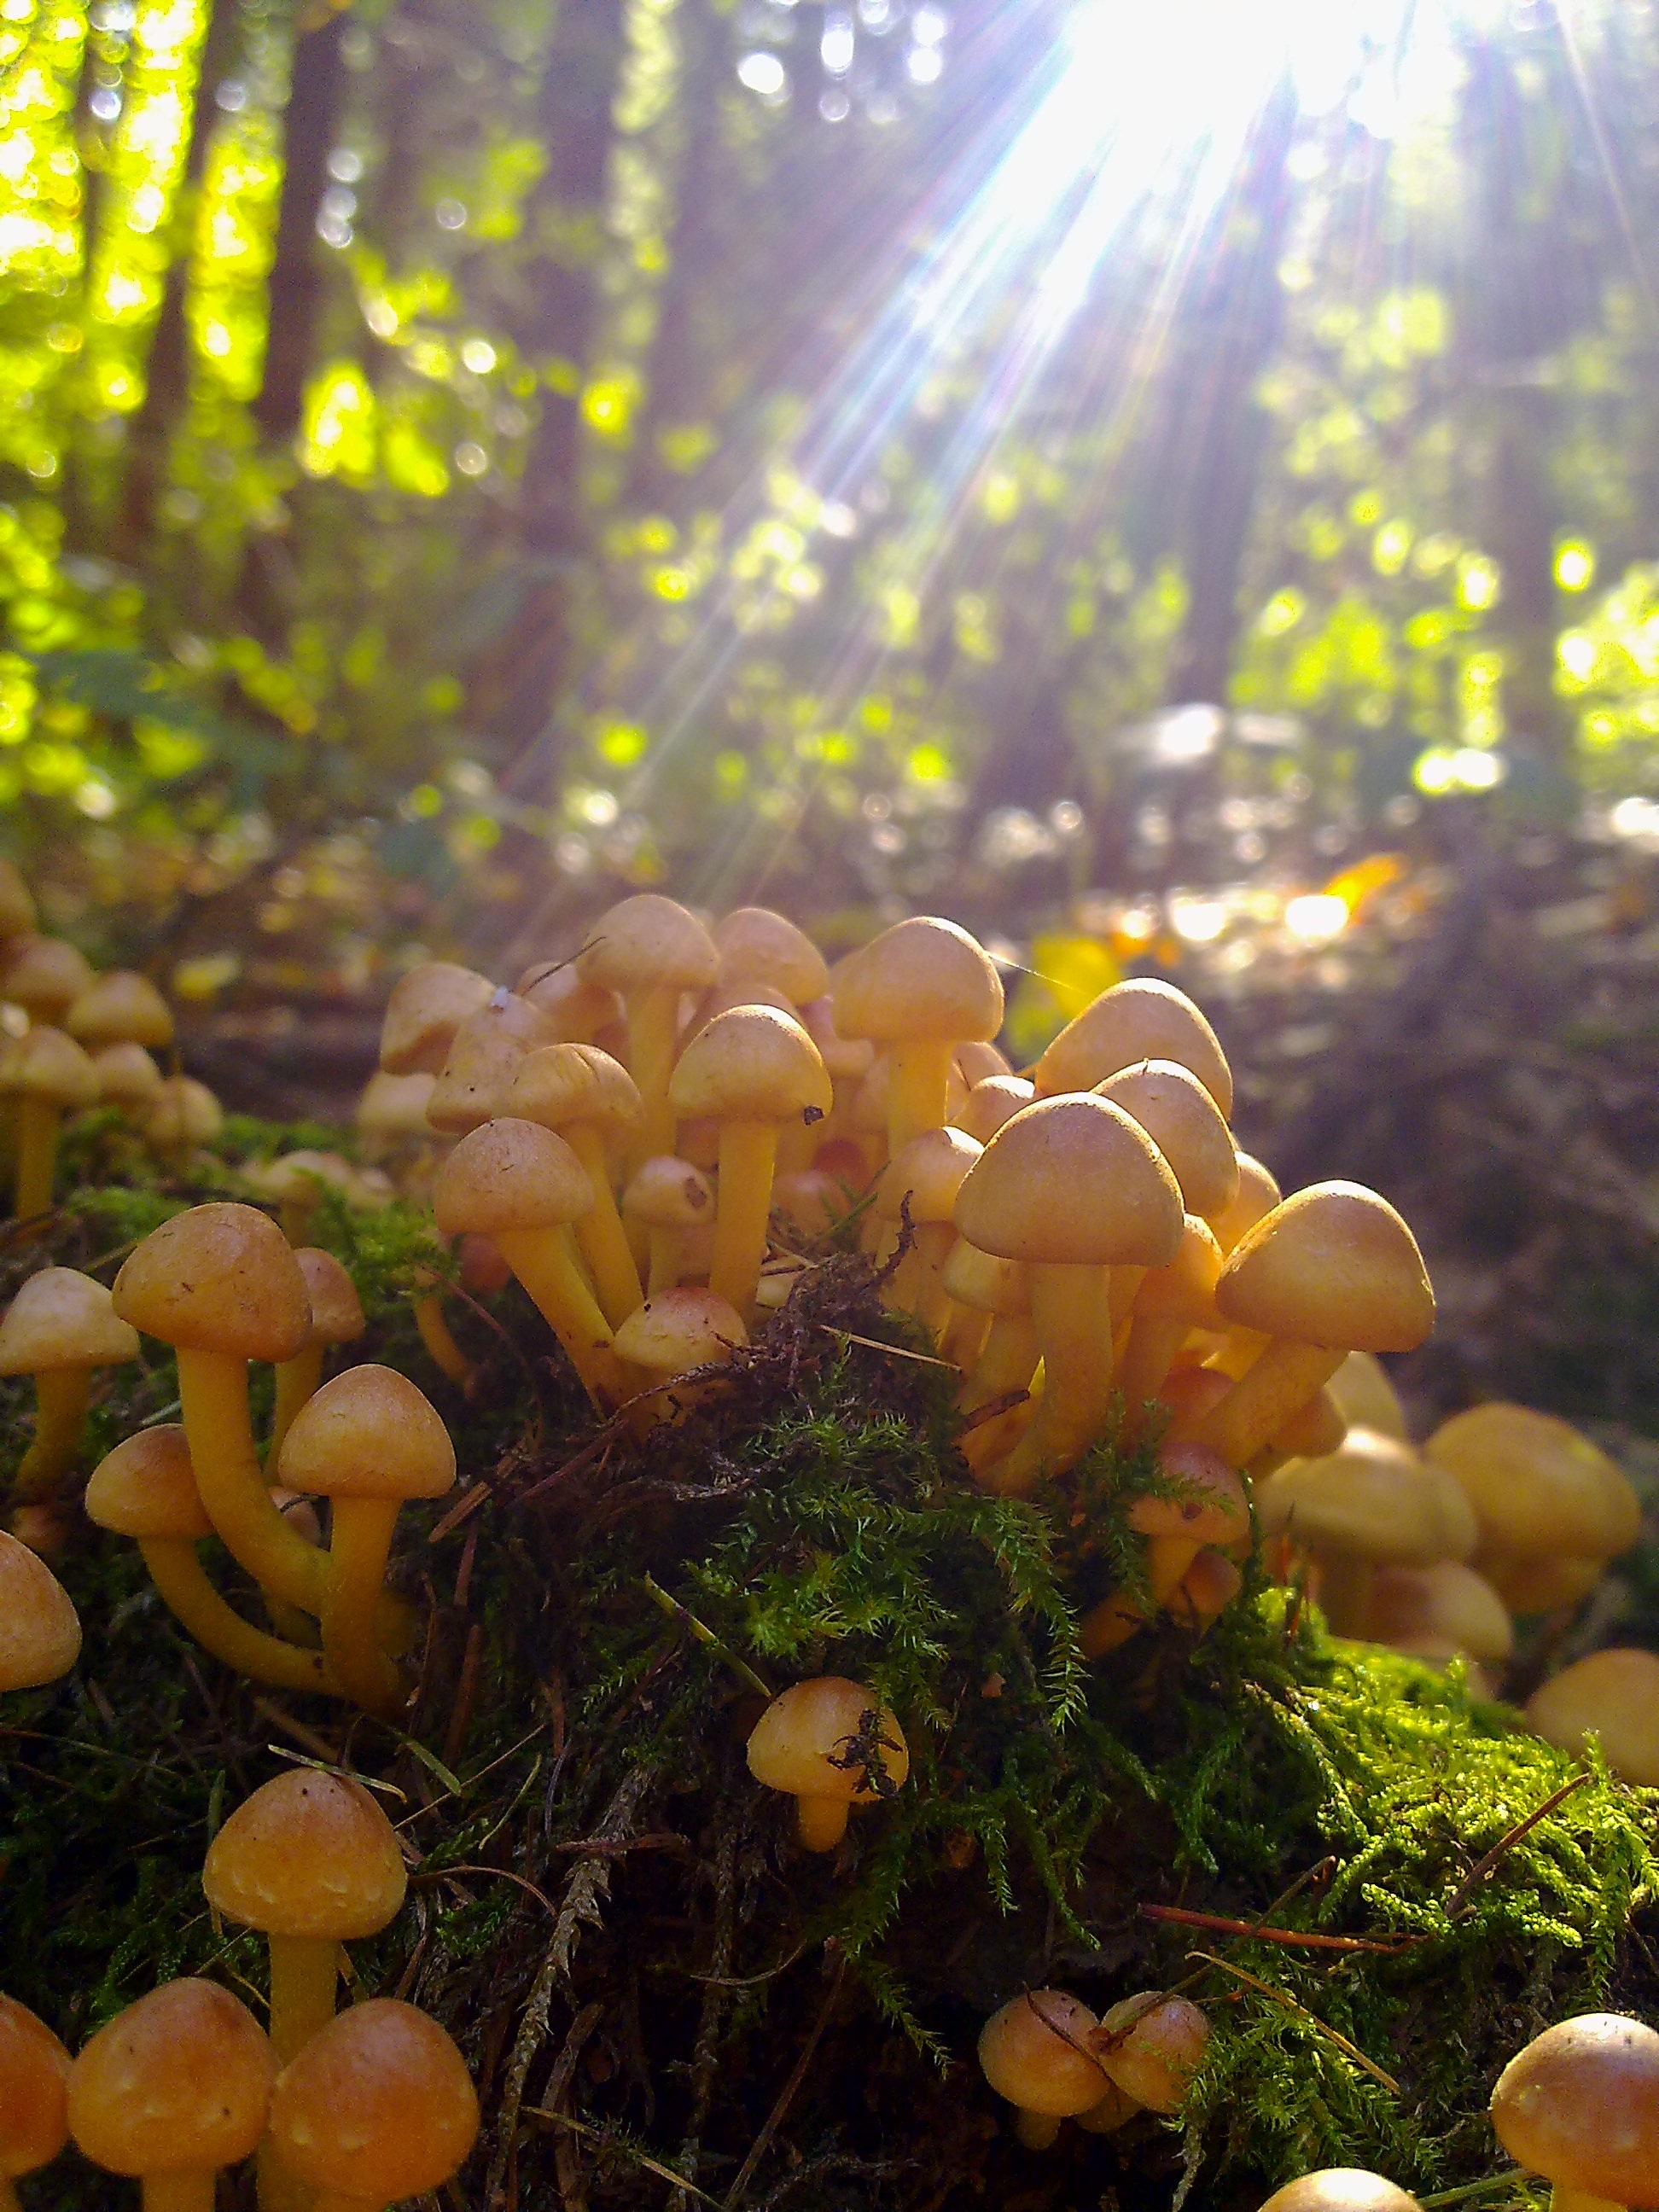
tree, nature, forest, plant, ground, countryside, sunlight, leaf, flower, moss, wild, europe, shine, autumn, mushroom, colorful, yellow, flora, season, forest floor, fungus, fungi, vegetation, mushrooms, germany, sunrays, bavaria, woodland, habitat, moos, macro photography, bavarian, natural environment, available light, forest ground